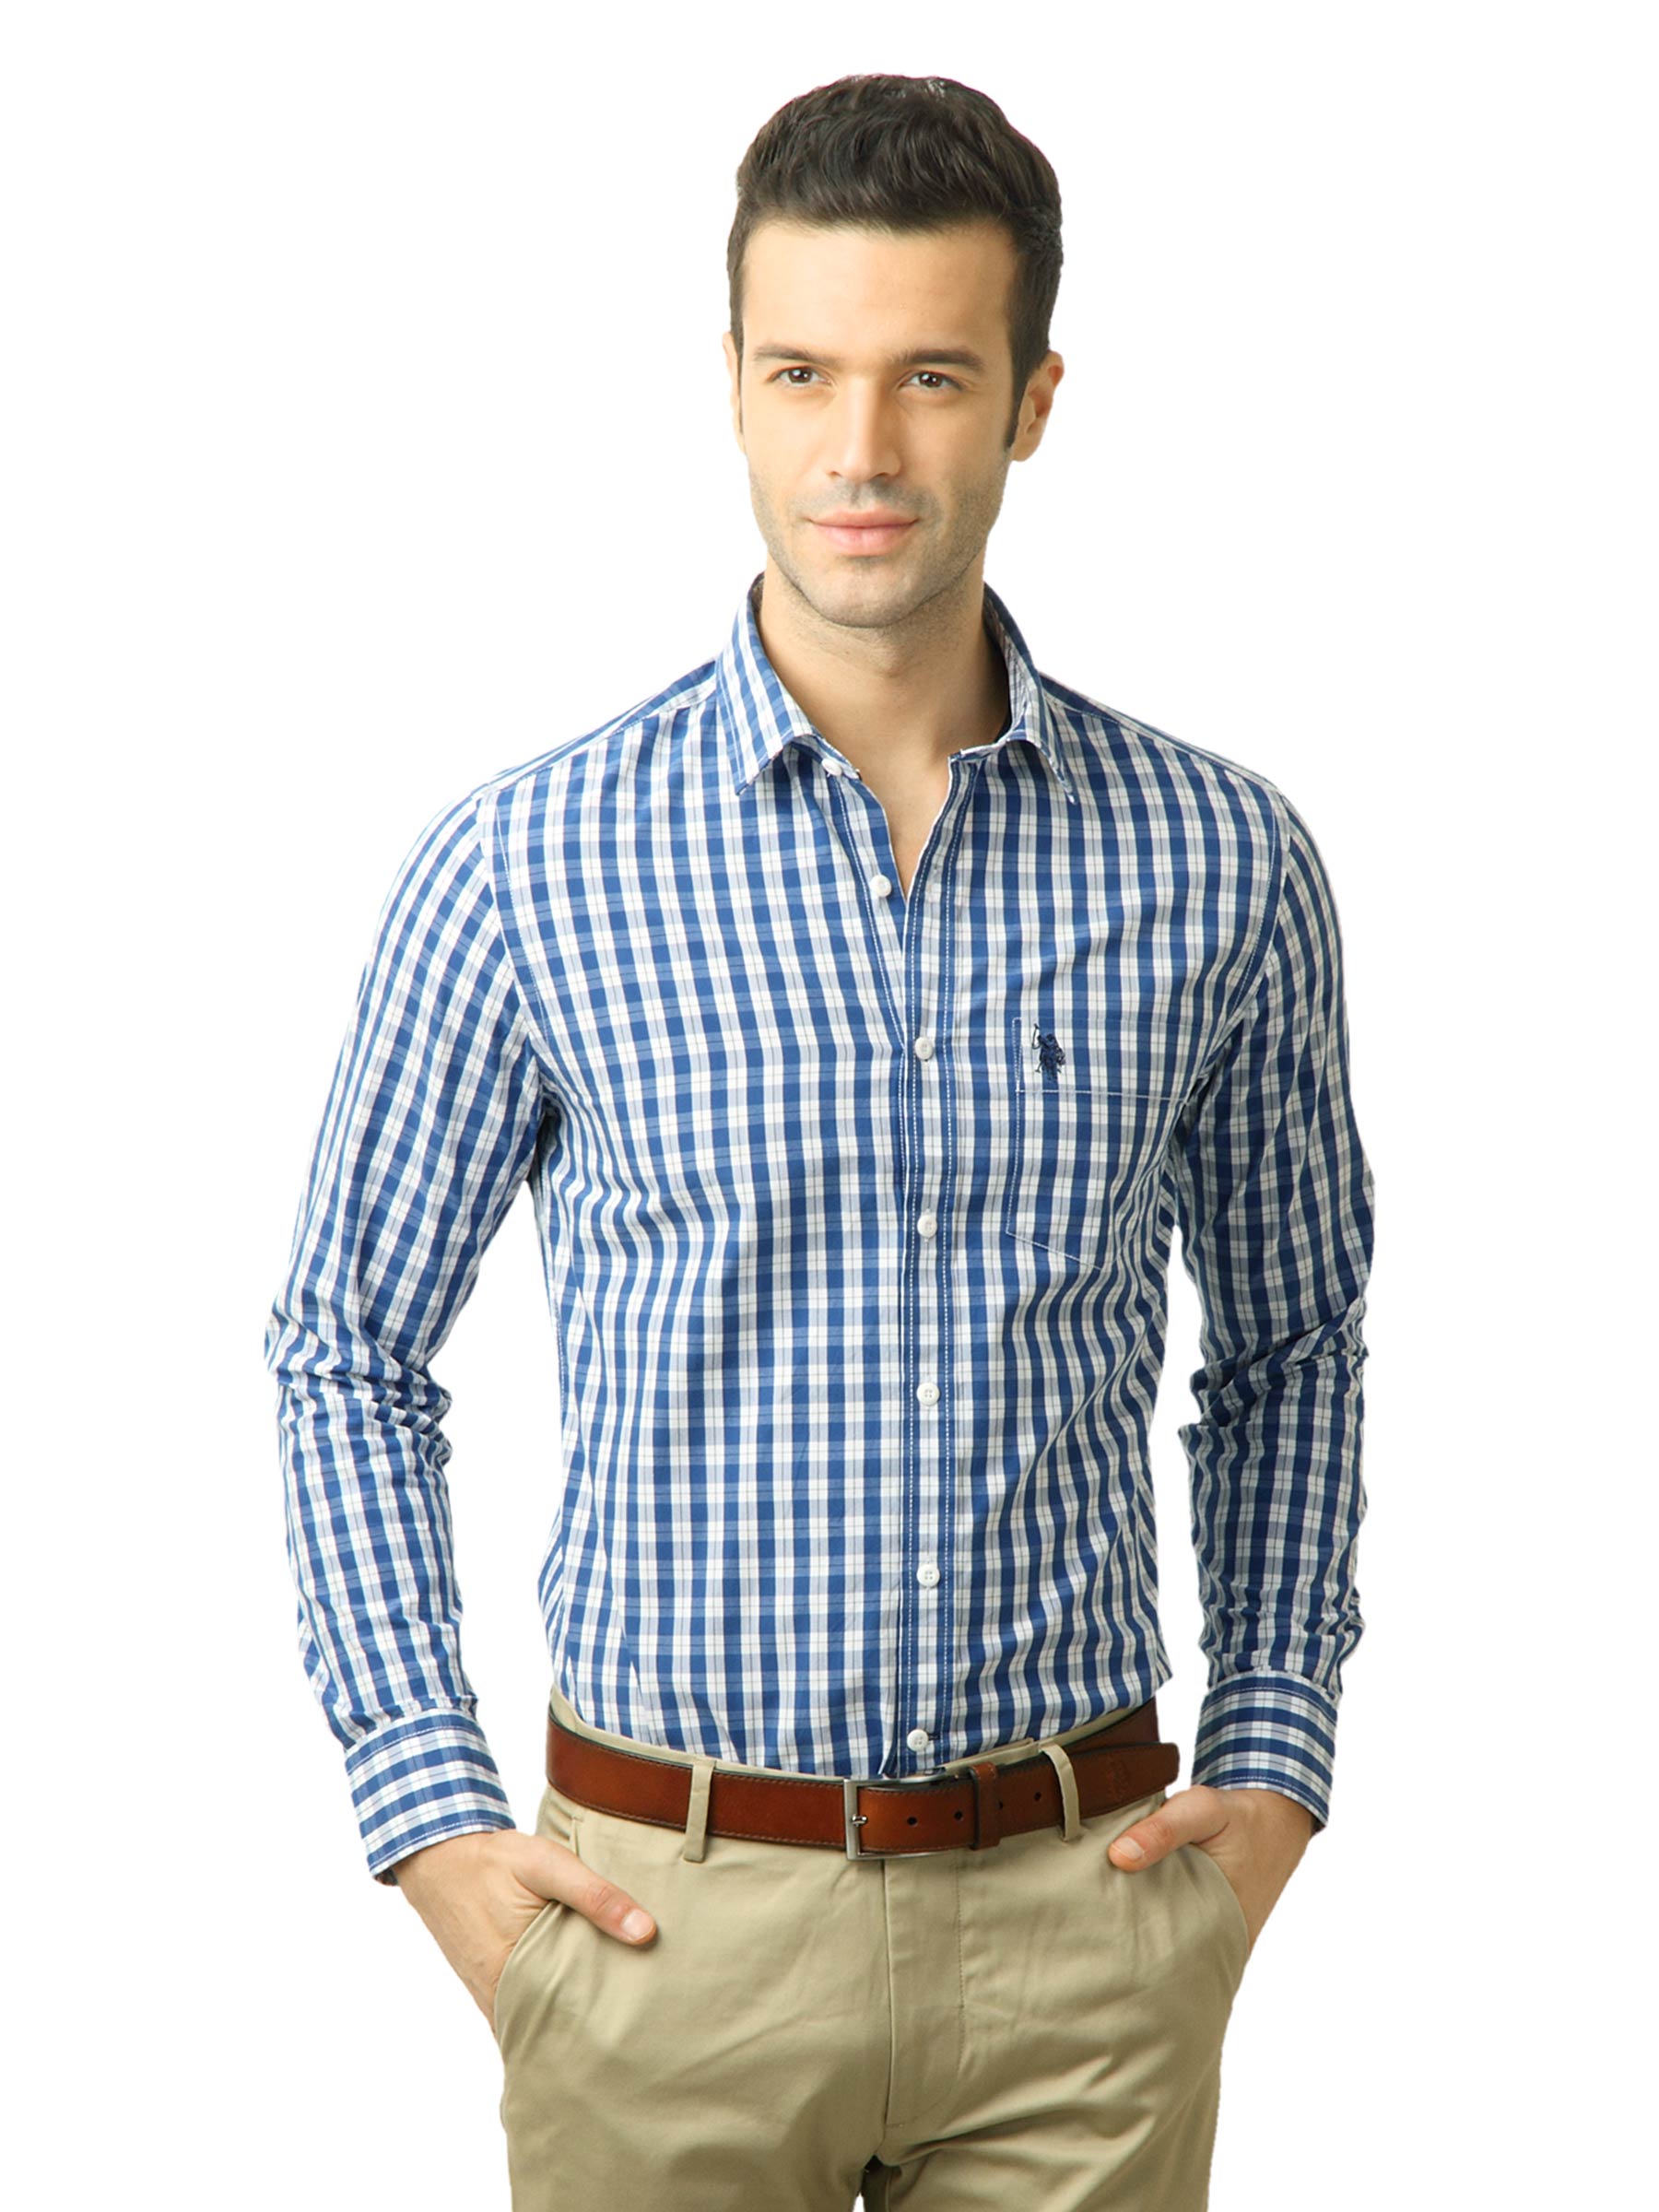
U.S. Polo Assn. Men Checks Blue Shirt
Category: Apparel / Topwear / Shirts
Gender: Men
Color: Blue
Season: Fall 2011
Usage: Casual